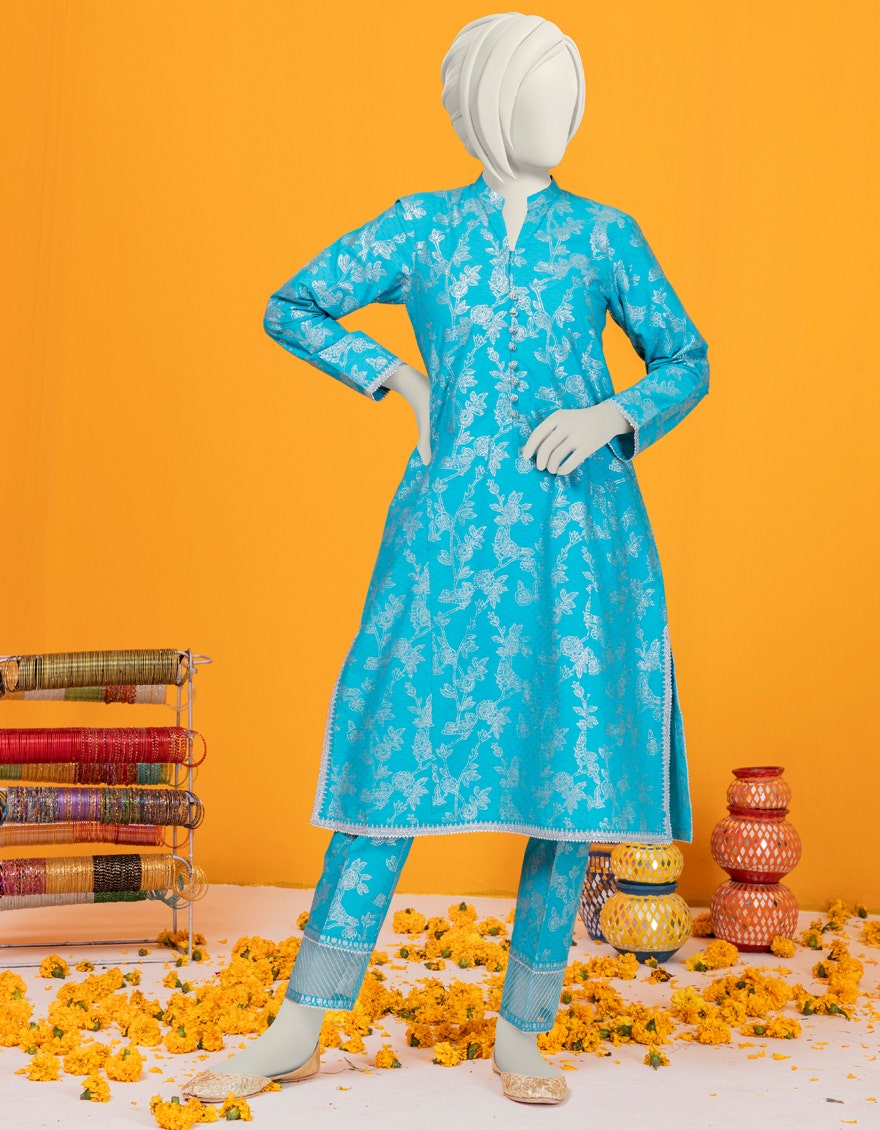
teal embroidered cotton kurta with